Kazusa-Ōkubo Station

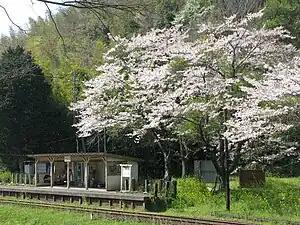

is a railway station operated by the Kominato Railway Company's Kominato Line, located in Ichihara, Chiba Prefecture, Japan. It is 32.3 kilometers from the western terminus of the Kominato Line at Goi Station.